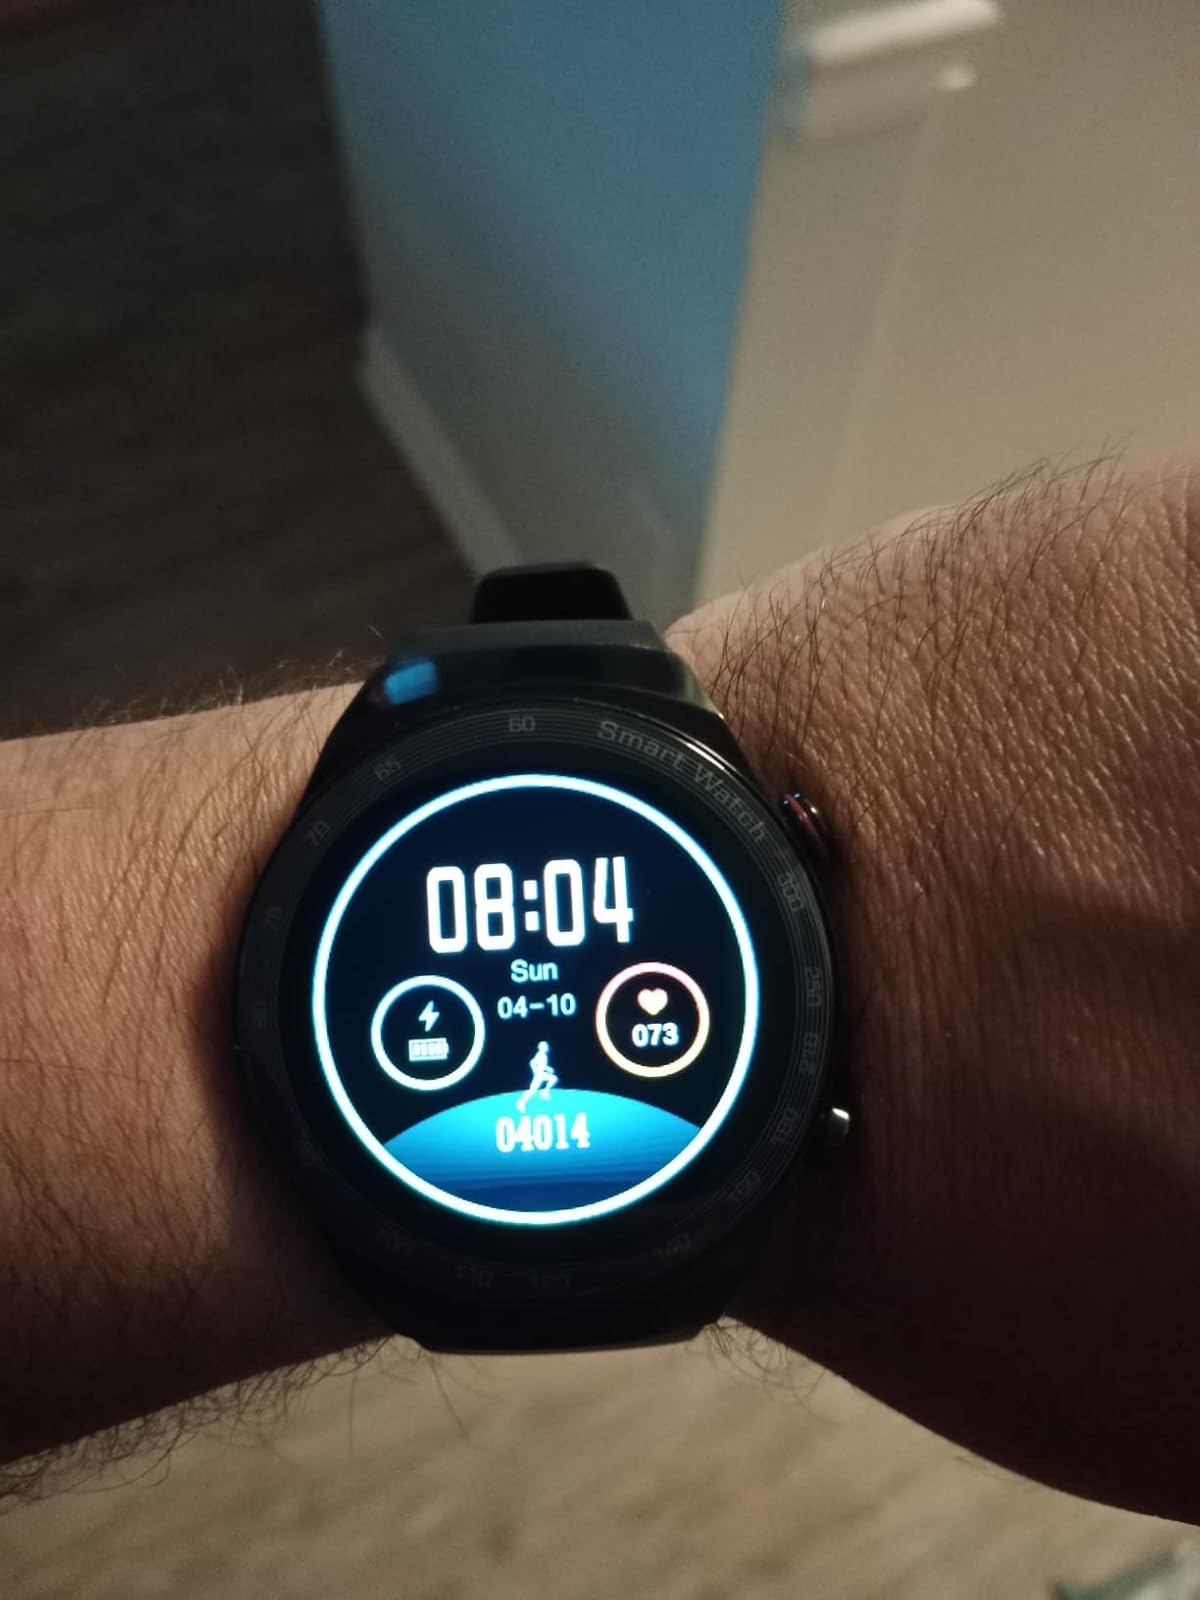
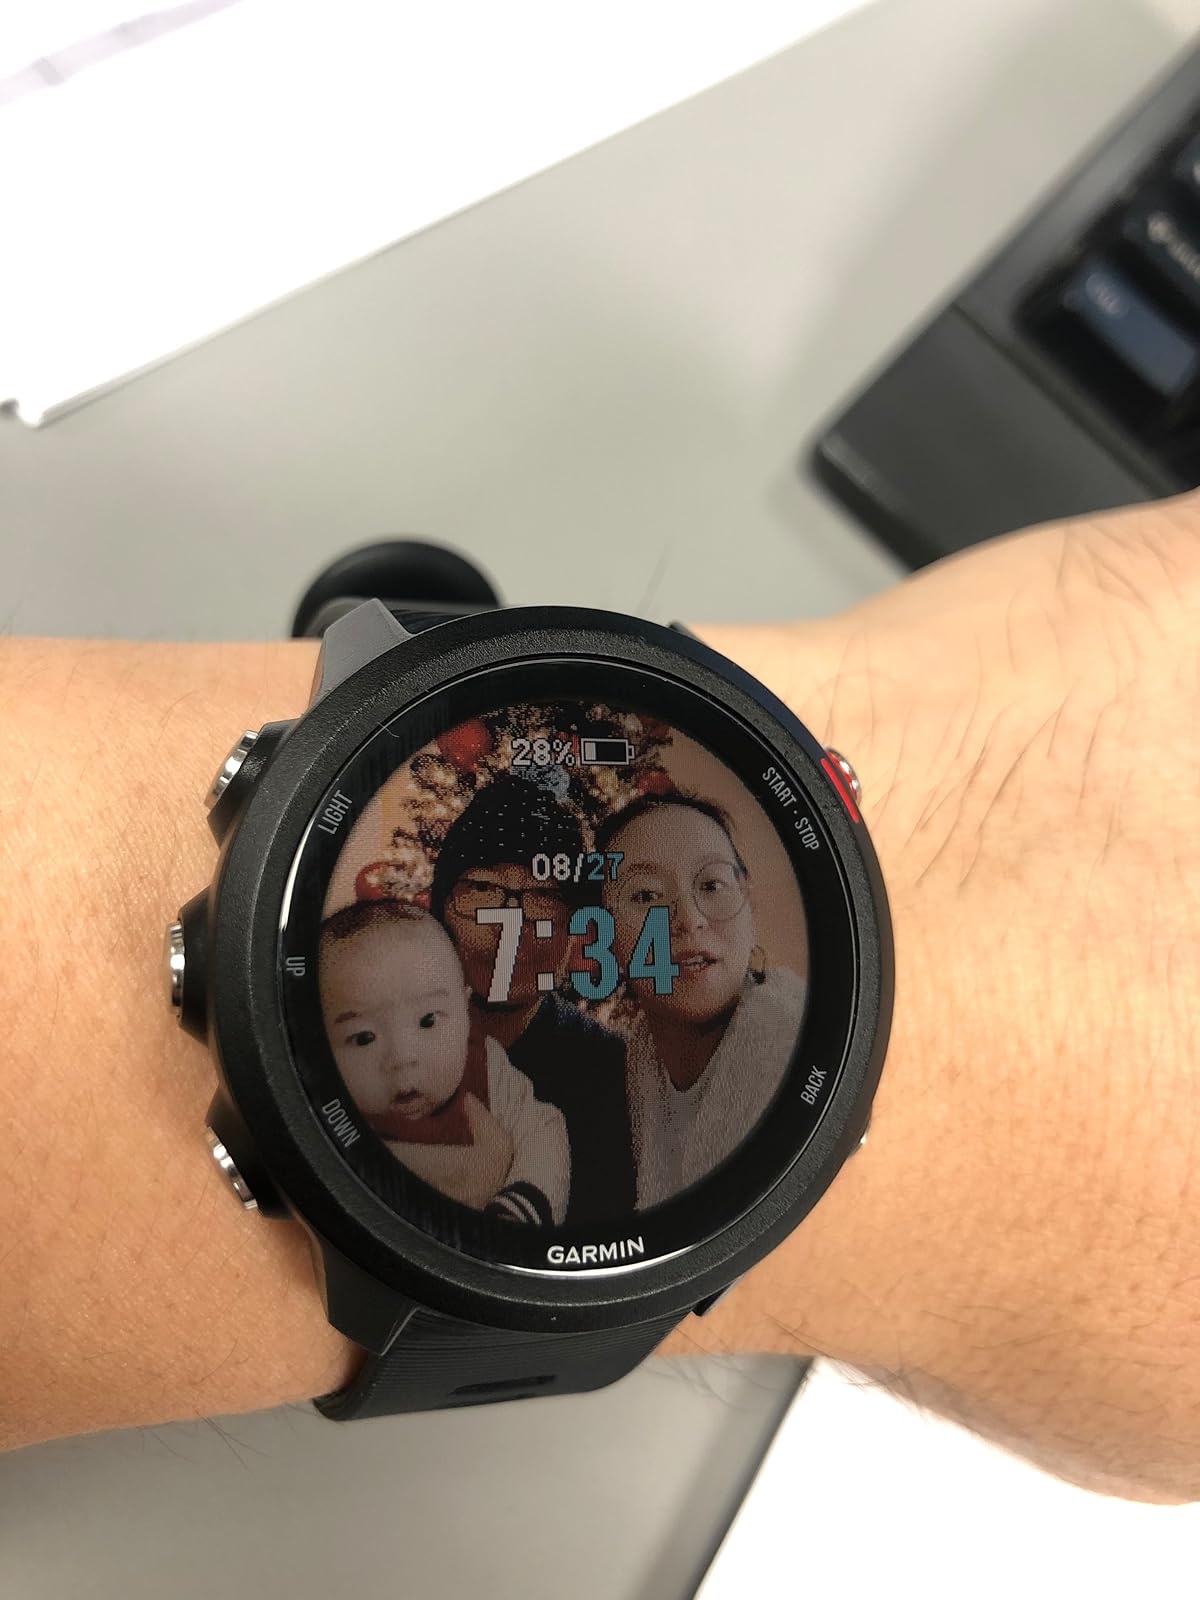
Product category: smartwatch
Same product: no